Danuvia

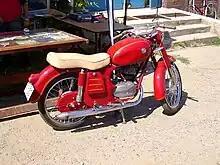
Danuvia DV 125

Danuvia, known fully as Danuvia Engineering Industries Rt. (Hungarian: "Danuvia Gépgyár", lit. "Danuvia Machinery Factory"), was a Hungarian manufacturer founded in 1920 that produced firearms, munitions, machine tools and motorcycles for the Central and Eastern European armies and markets.